Quevedo (Madrid Metro)

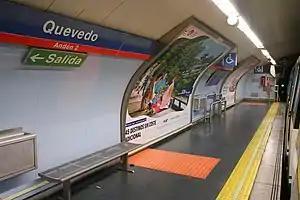

Quevedo is a station of Line 2 of the Madrid Metro. It is named after Francisco de Quevedo, a Spanish writer.